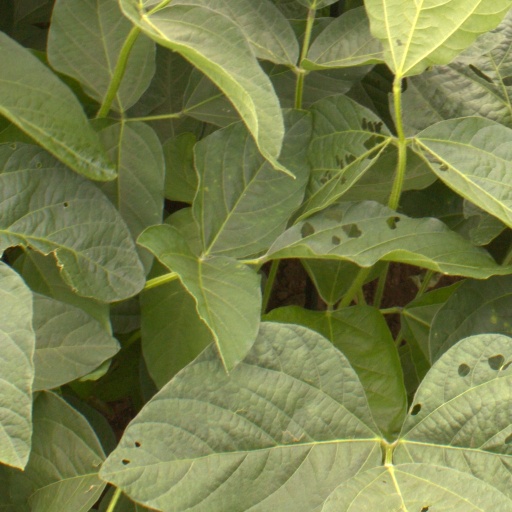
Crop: soybean